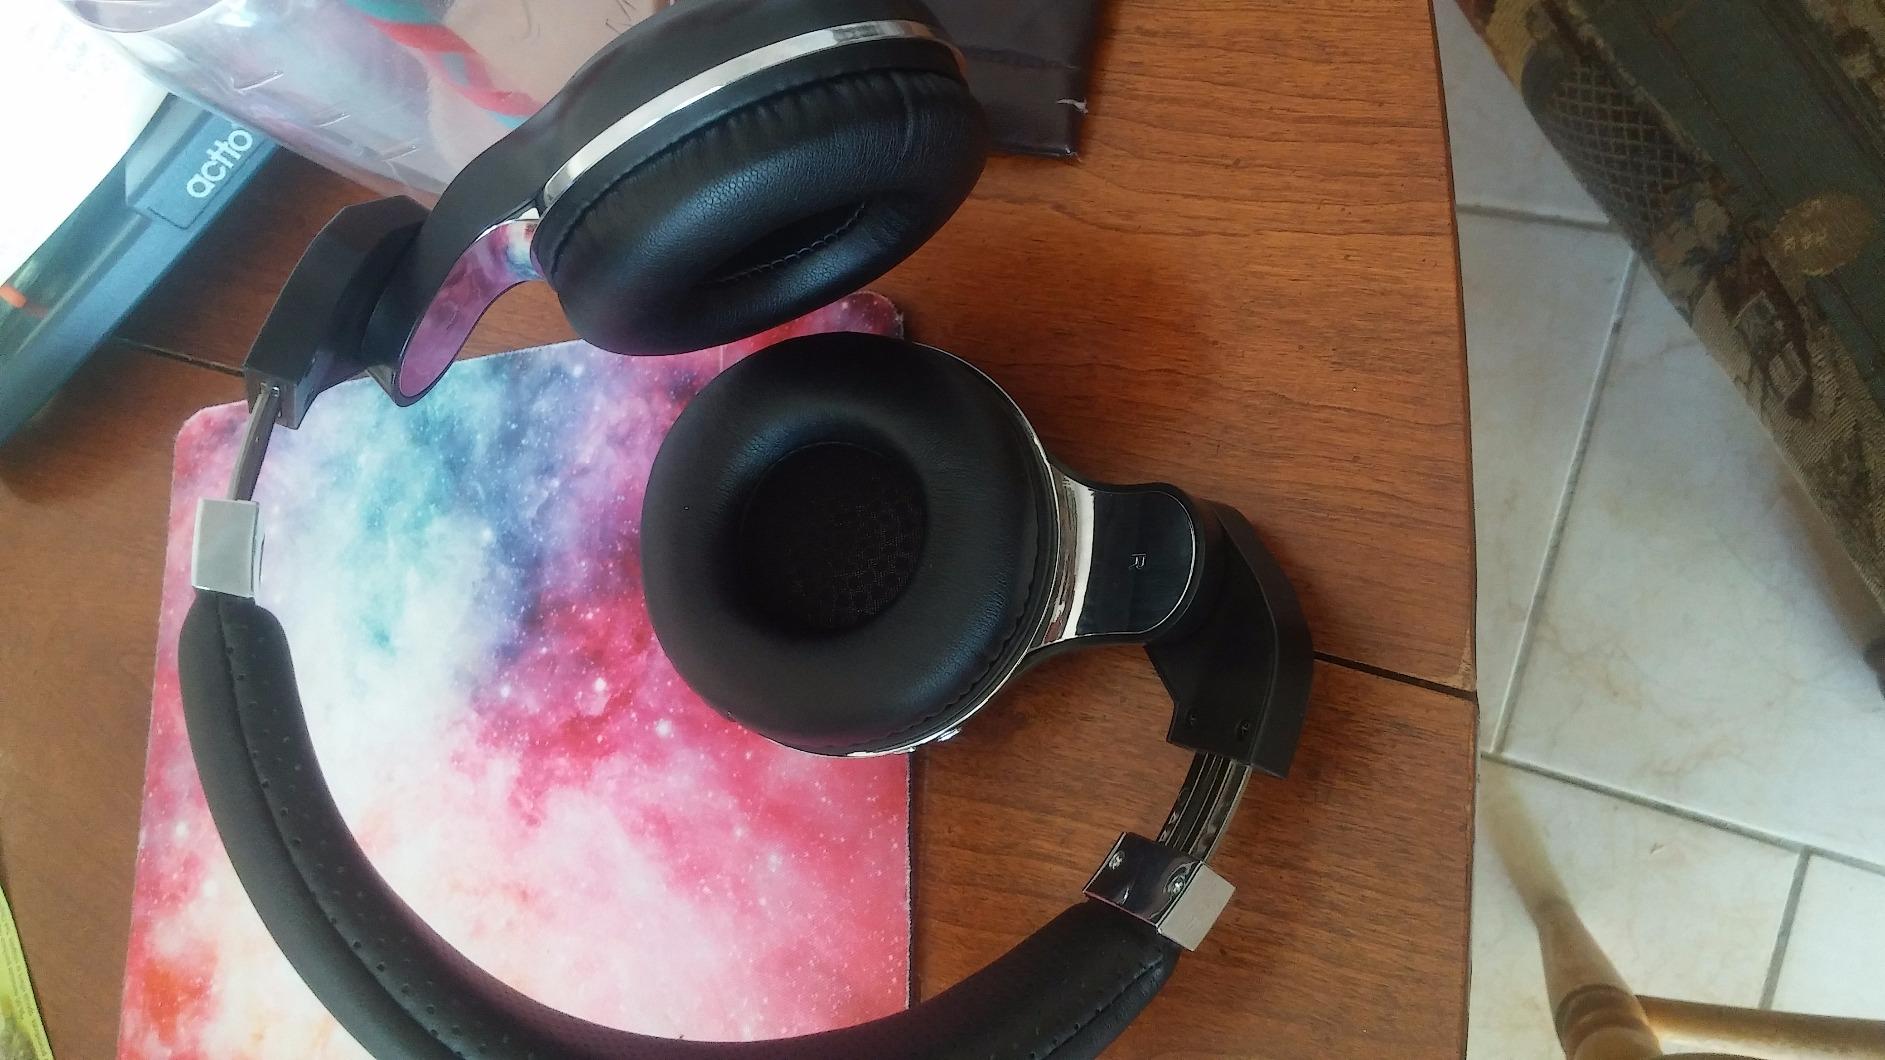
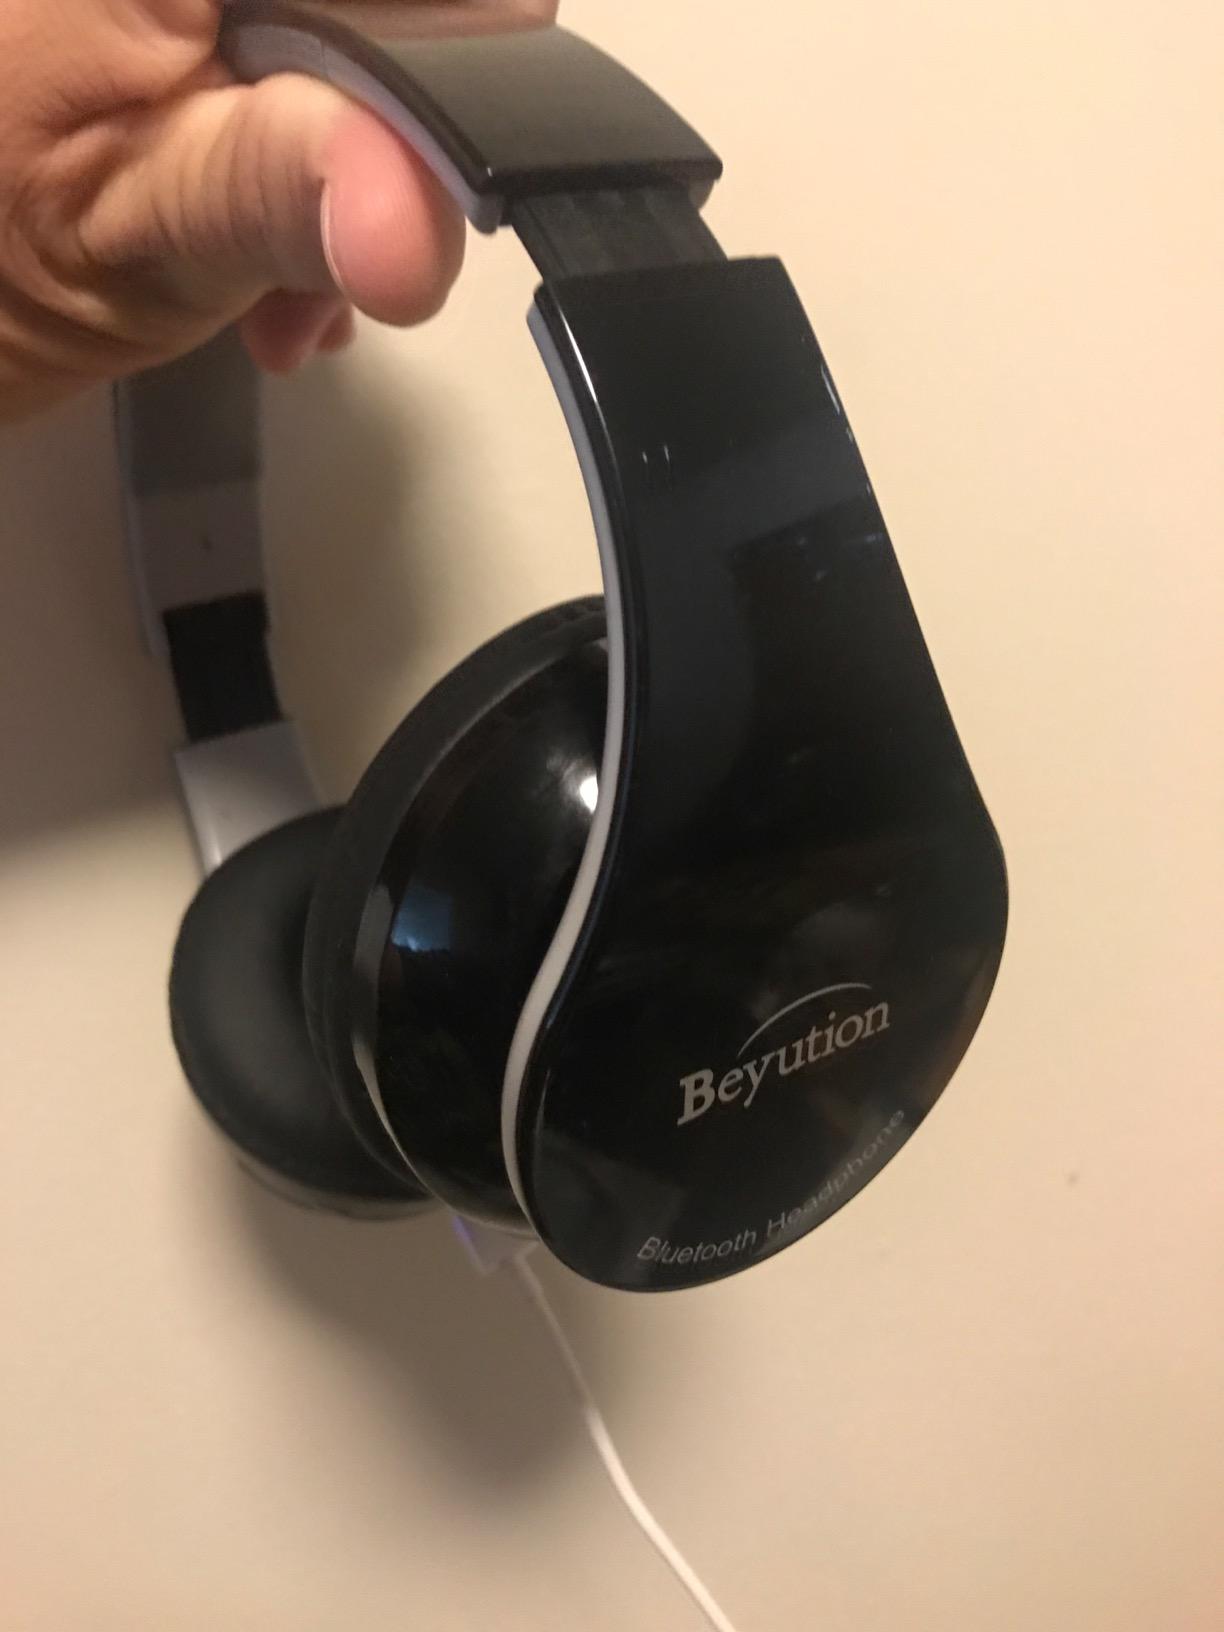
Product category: headphones
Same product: no